Francesca Archibugi

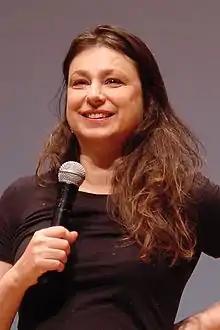
Francesca Archibugi at the Italian Film Festival in Tokyo, 3 May 2008

Born and raised in Rome in an intellectual family (her elder brother is the political and economic theorist Daniele Archibugi), she started to study acting with Alessandro Fersen and graduated in Film Direction from the Centro Sperimentale di Cinematografia in Rome.